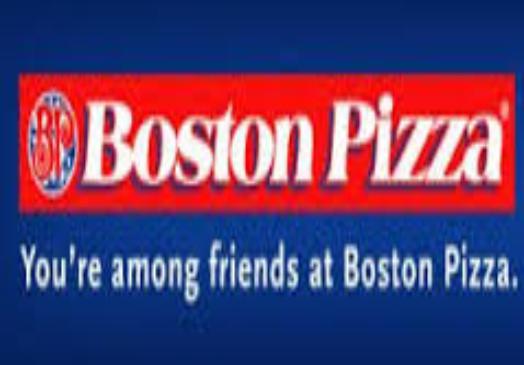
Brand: Boston Pizza
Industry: Food